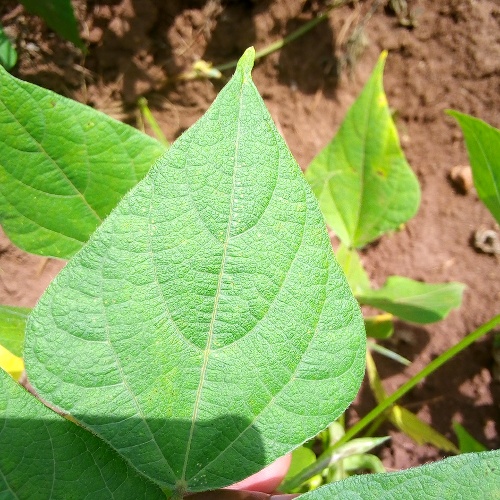
Leaf condition: healthy